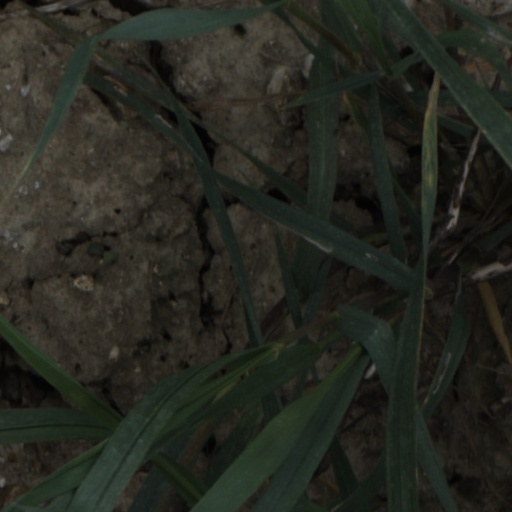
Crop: wheat